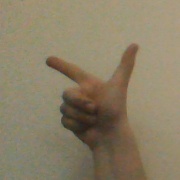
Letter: yaa